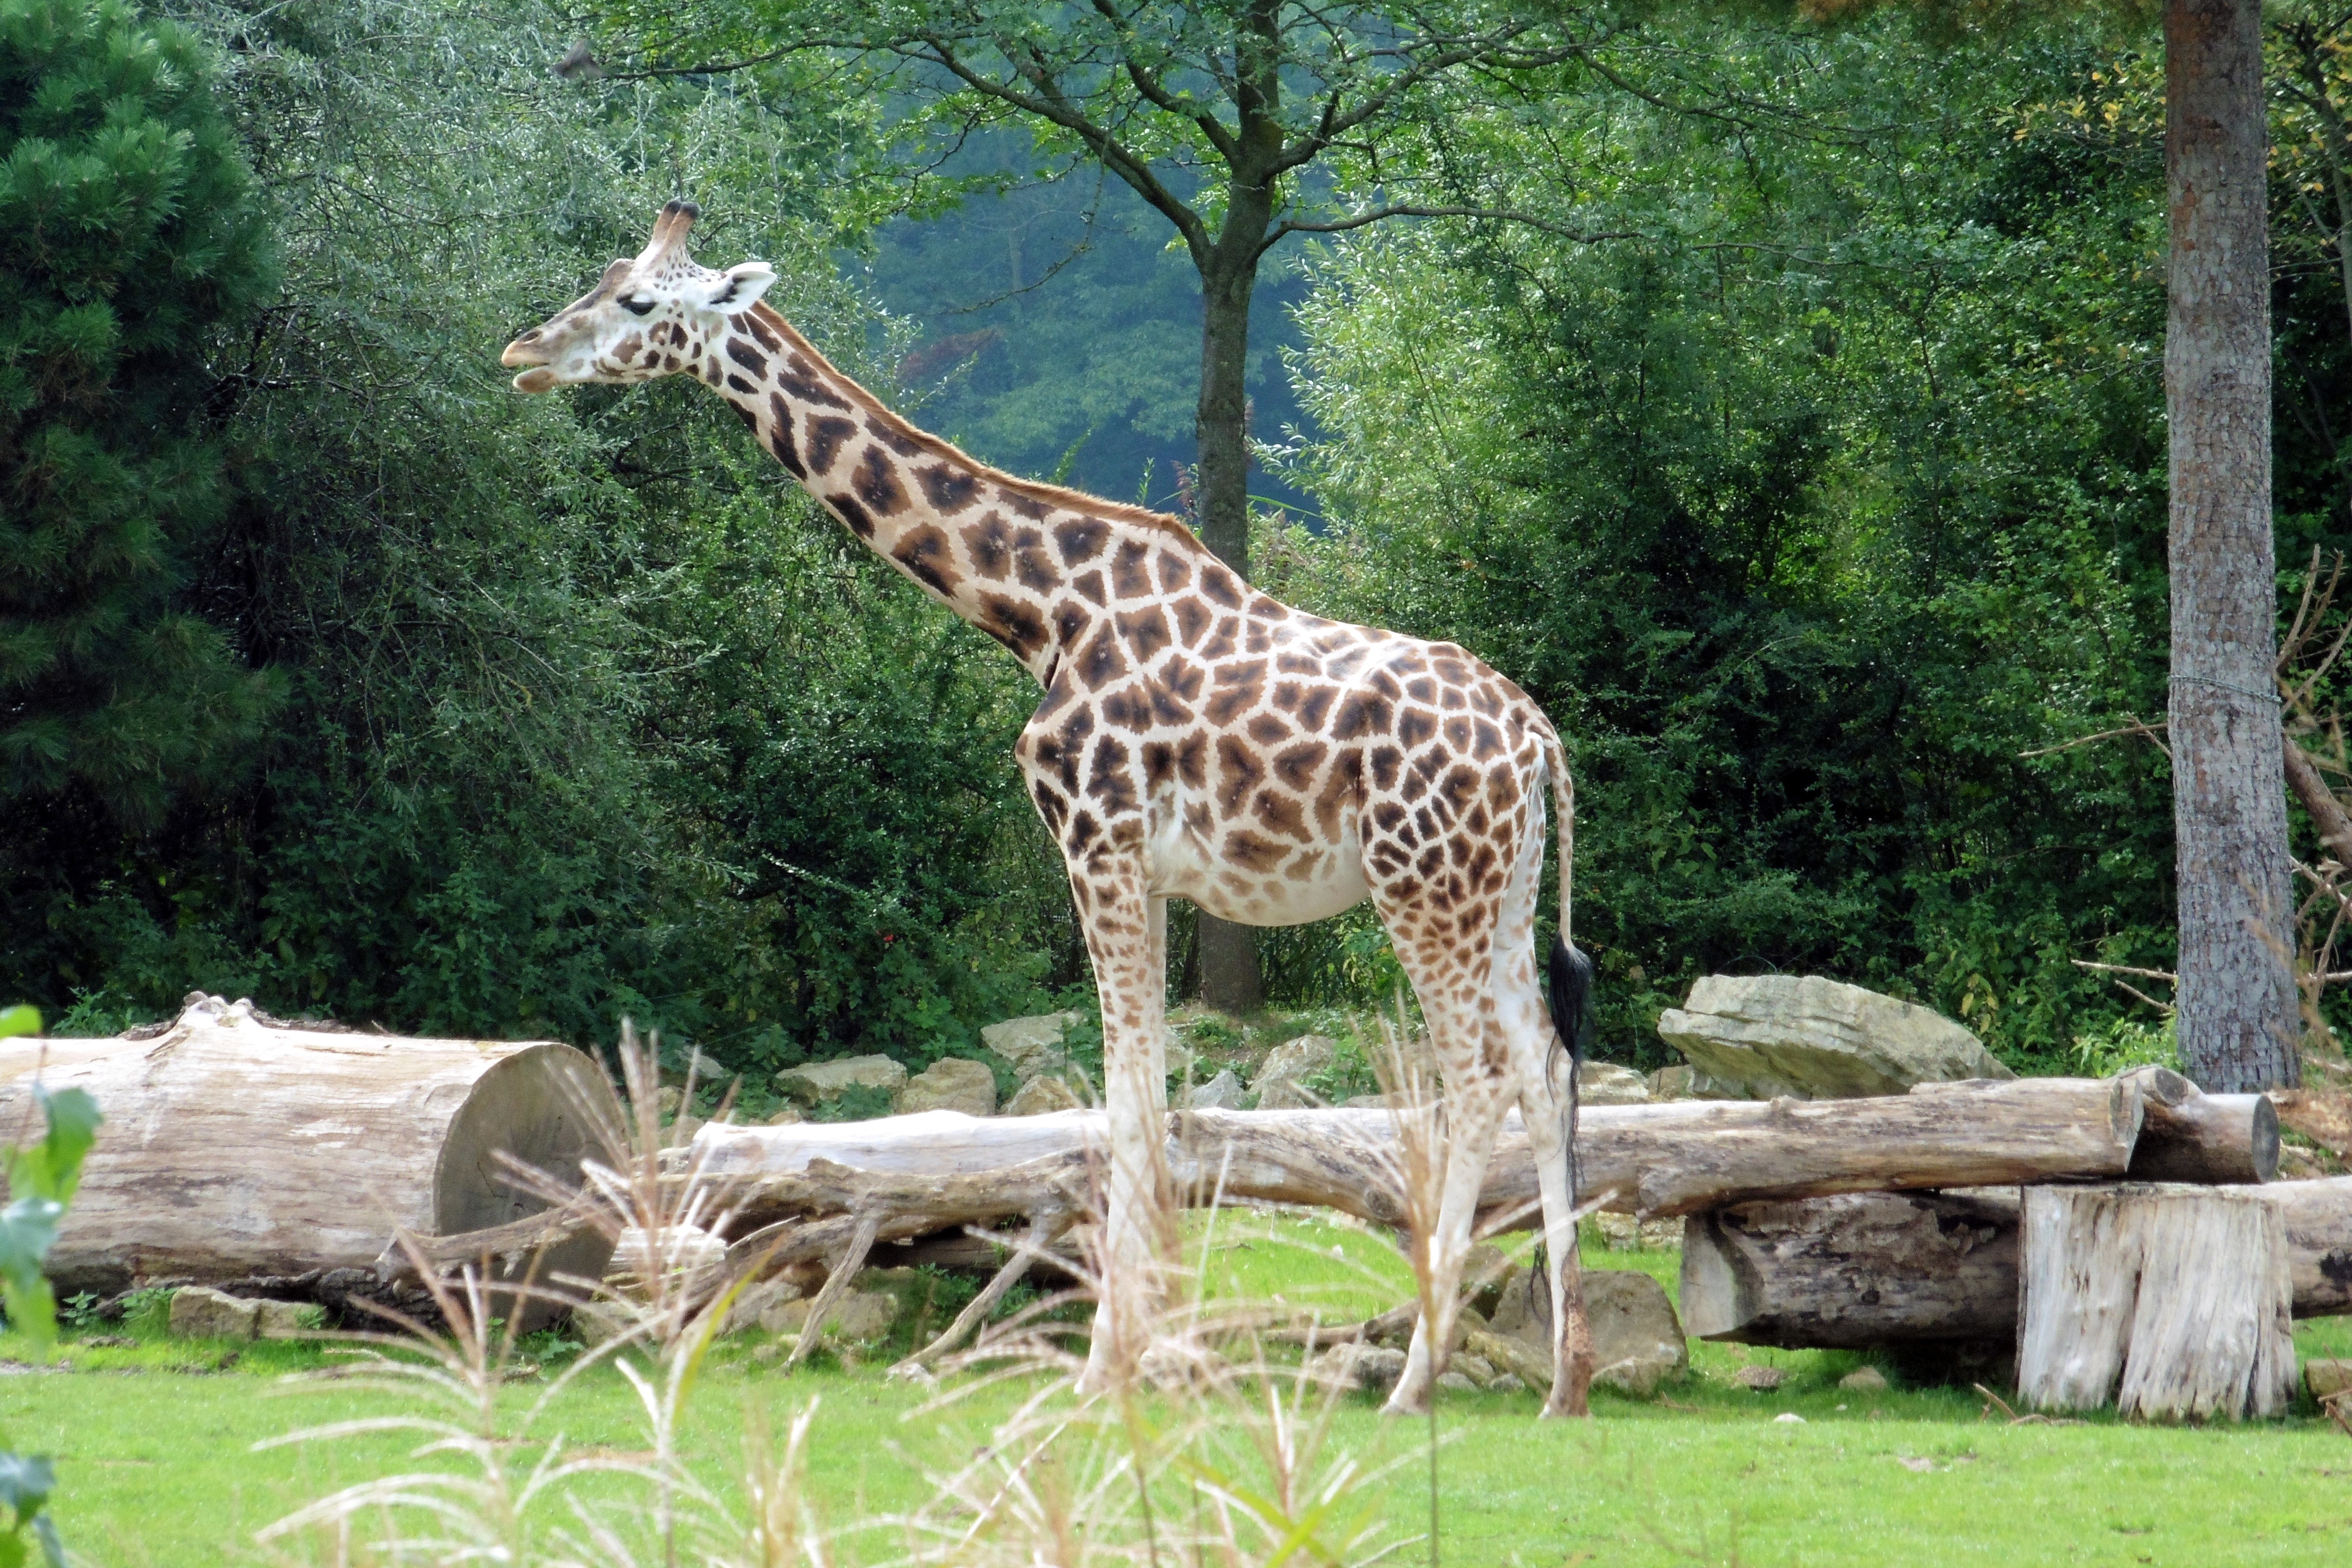
nature, animal, recreation, wildlife, zoo, mammal, close, fauna, savanna, giraffe, neck, safari, giraffidae, outdoor recreation